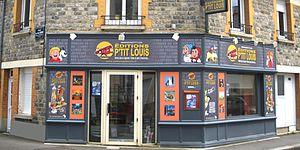
Siège des Editions P'tit Louis
Les Éditions P'tit Louis est une maison d'édition française de bande dessinée, de livres jeunesse et de romans.